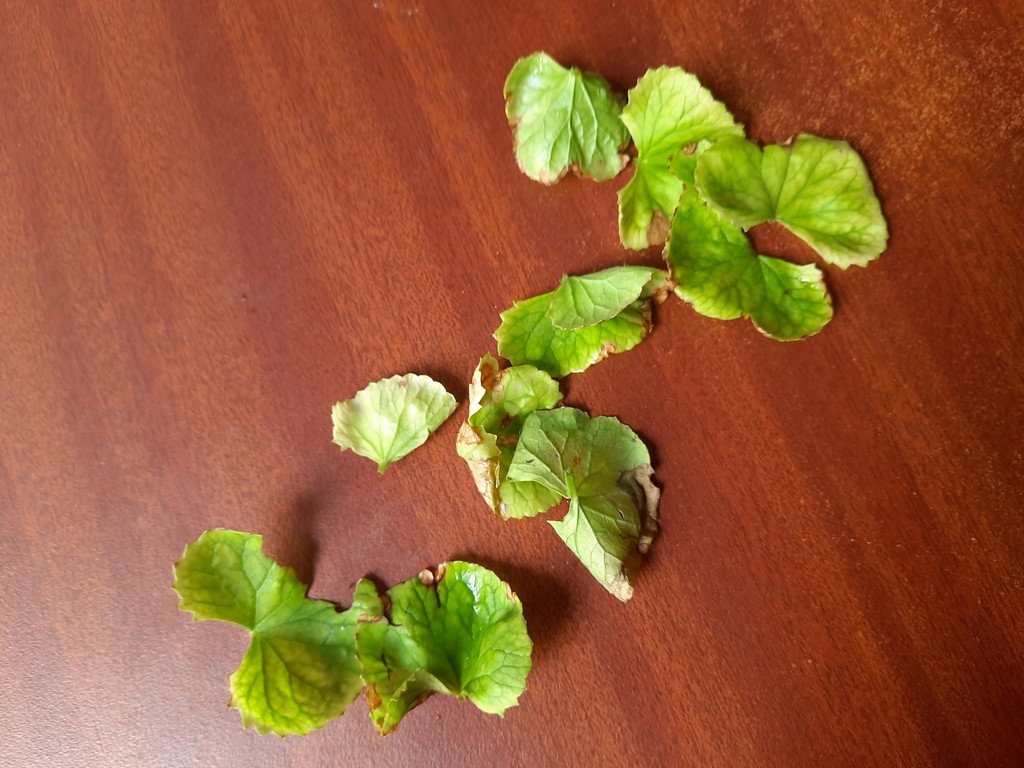
Label: Unhealthy